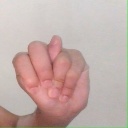
अक्षर: न